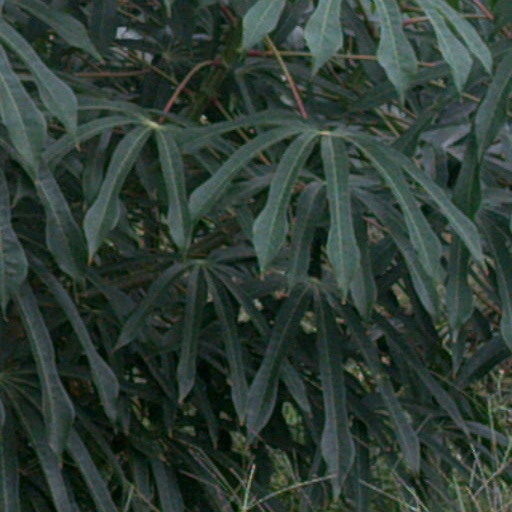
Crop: cassava